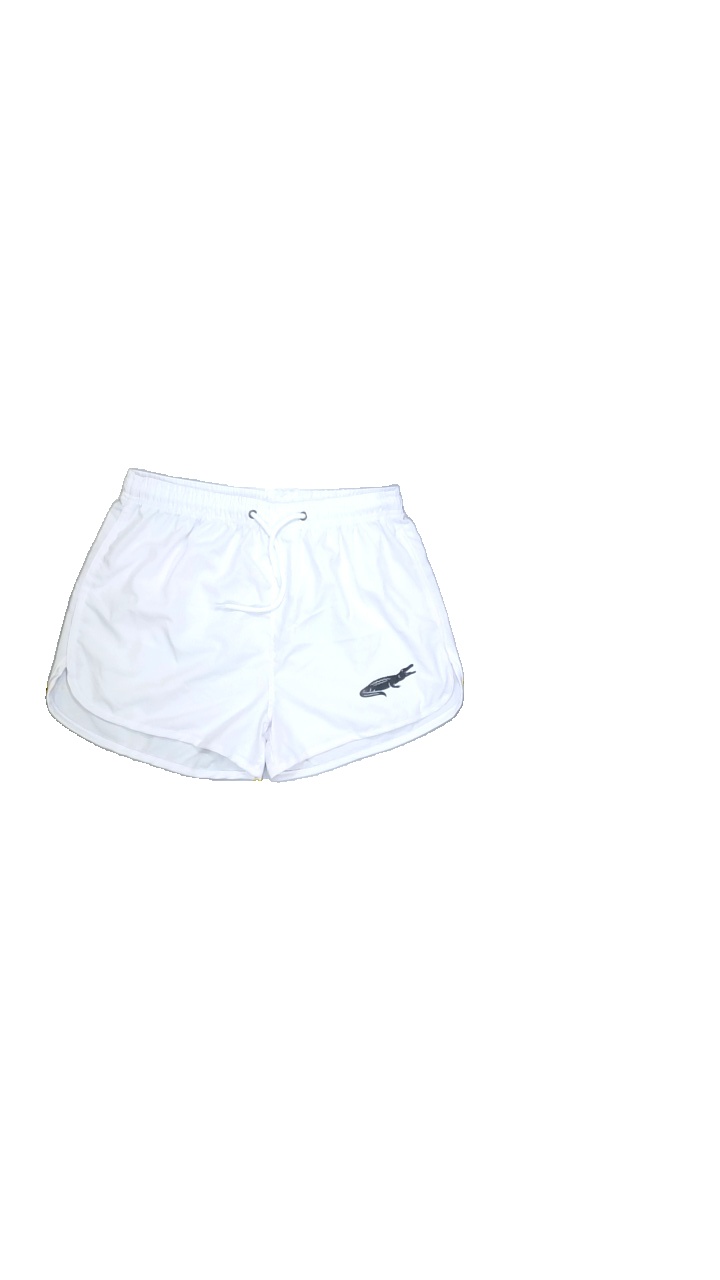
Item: Shorts (Unisex)
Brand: Missing
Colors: White
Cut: Regular
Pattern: Logo print
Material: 100%polyester
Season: Summer
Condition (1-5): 5
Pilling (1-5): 5
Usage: Reuse
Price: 50-100